Pyotr Stolypin

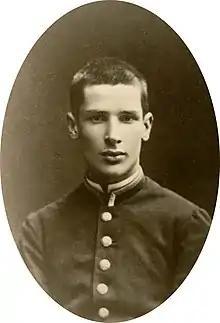
Photo of 14-year-old Stolypin

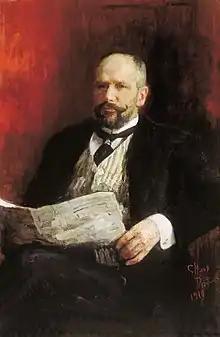
Stolypin by Ilya Repin

In 1881 Stolypin studied agriculture at St. Petersburg University where one of his teachers was Dmitri Mendeleev. He entered government service upon graduating in 1885, writing his thesis on tobacco growing in the south of Russia. It is unclear if he joined the Ministry of State Property or Internal Affairs.